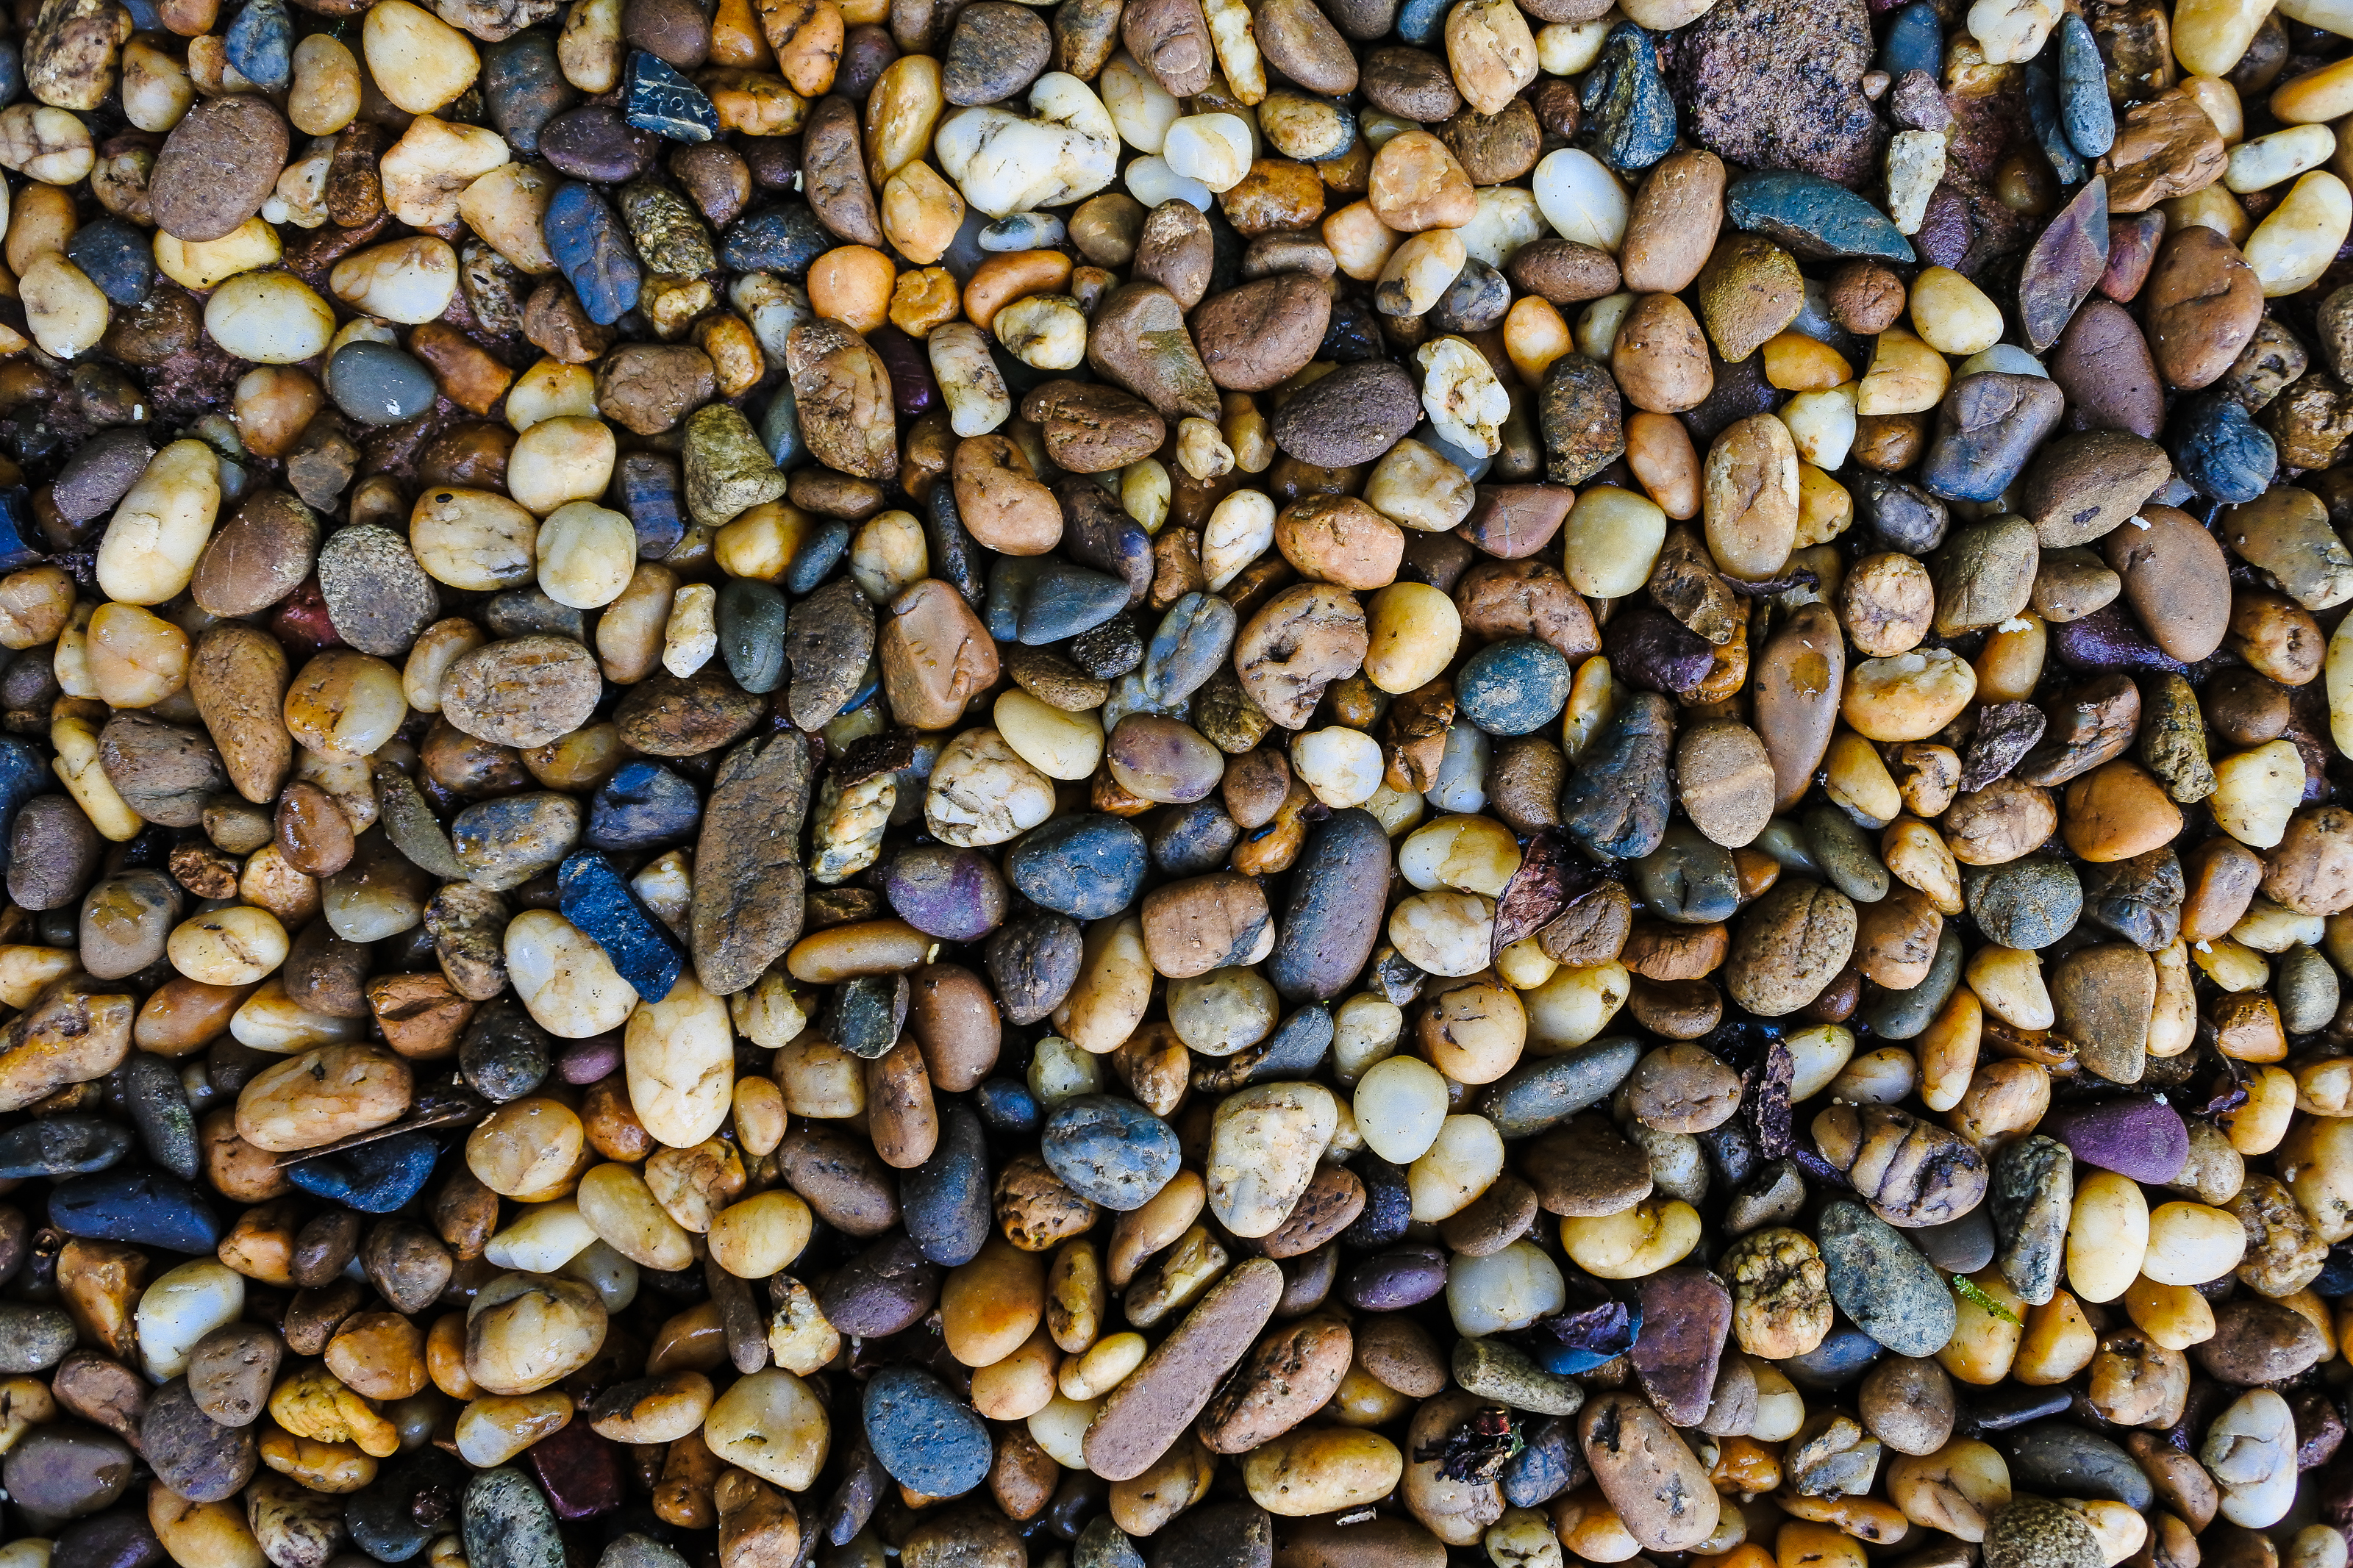
abstract, agriculture, backdrop, background, brown, clay, closeup, desert, detail, dirt, dirty, dry, dust, earth, environment, environmental, garden, ground, grunge, hot, land, light, macro, mud, natural, nature, pattern, rough, rural, sand, soil, stone, summer, sun, sunlight, surface, terrain, texture, textured, view, gravel, close up, pebble, plant, rock